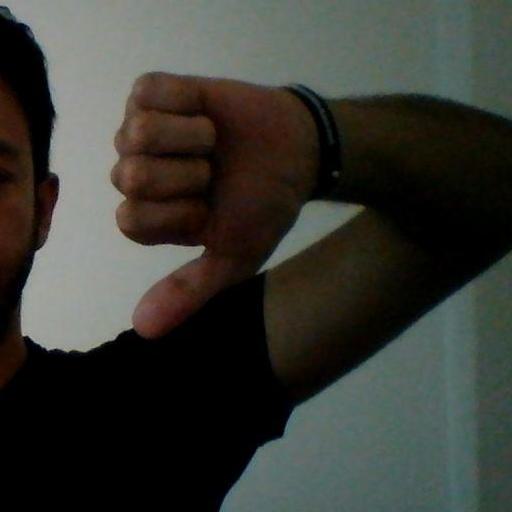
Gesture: dislike